SR V class

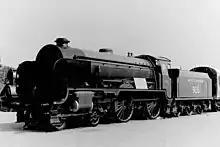
"Repton" on display at Steamtown USA in Bellows Falls, Vermont, USA in August 1970.

When built, the "Schools" Class were outshopped in Maunsell's darker version of the LSWR passenger sage green livery lined in black and white, with cabside numberplates and "Southern" and the loco number on the tender in yellow. Later adaptations of the Southern Railway livery following Bulleid's arrival as Chief Mechanical Engineer entailed Malachite Green livery, again with "Sunshine Yellow" picking out the numbers and "Southern" on the tender (during the Second World War the locomotives were painted black with yellow lettering and numbers). The smoke deflectors – a later addition – were also treated with this livery. Numbers allocated to the locomotives were 900–939.